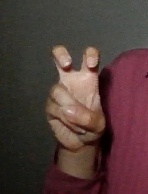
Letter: toot